The Flash

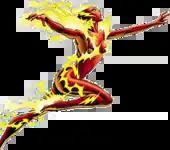
Sela Allen as the Flash of the 23rd century

Sela Allen is an ordinary human in the 23rd century until Cobalt Blue steals electrical impulses away from her, causing her to become as slow to the world as the world is to the Flash. Hoping to restore her, her father takes her into the Speed Force. When her father is killed, she appears as a living manifestation of the Speed Force, able to lend speed to various people and objects, but unable to physically interact with the world.